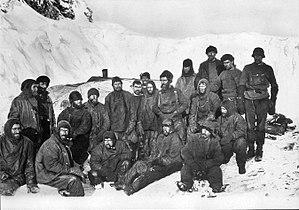
L’île de l’Éléphant est une île montagneuse située au nord-ouest de l'Antarctique. Elle fait partie de l’archipel des îles Shetland du Sud. Sa position géographique est 61° 01′ S, 54° 54′ O, à 1 300 km au sud-ouest de la Géorgie du Sud.
Le voyage du James Caird est un voyage de 800 milles marins qu'une baleinière de sept mètres a effectué de l'île de l'Éléphant, dans les îles Shetland du Sud, à la Géorgie du Sud, dans le Sud de l'océan Atlantique. Ernest Shackleton et cinq compagnons l'ont entrepris au cours de l'hiver 1916 afin de trouver de l'aide pour un groupe d'explorateurs de l'expédition Endurance bloqué dans l'île de l'Éléphant après la perte de son navire, l’Endurance. Les historiens des expéditions polaires le considèrent comme la plus remarquable navigation jamais entreprise sur une si petite embarcation.